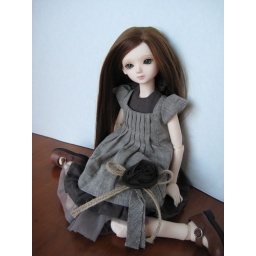
Bluefairy Tinyfairy Emilie with wig and shoes from BlueFairy and dress from AnotherspacePicture taken in natural light, no photo-editing